Louis C.K.

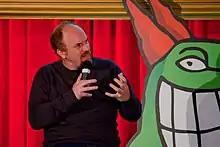
Louis C.K. speaking in Montreal, July 2011

FX picked up C.K.'s series "Louie" in August 2009, which C.K. stars in, writes, directs, and edits. The show features stand-up routines blended with segments partially based on his offstage experiences which address his life as a divorced, aging father. The show premiered on June 29, 2010. In season three, episodes dealt respectively with a date with an unstable bookshop clerk (played by Parker Posey); a doomed attempt to replace a retiring David Letterman; an aborted visit to C.K.'s father; and a dream-reality New Year's Eve episode in which C.K. ends up in China. These episodes were ranked in critic Matt Zoller Seitz's favorite 25 comedy episodes of 2012. Seitz called the episode "New Year's Eve" "truly audacious". C.K. has been nominated five times for the Primetime Emmy Award for Outstanding Lead Actor in a Comedy Series (2011–2015) for his work in "Louie", and won two Emmys in 2011 for the "Louie" episode "Pregnant" and for his special "Live at the Beacon Theater".